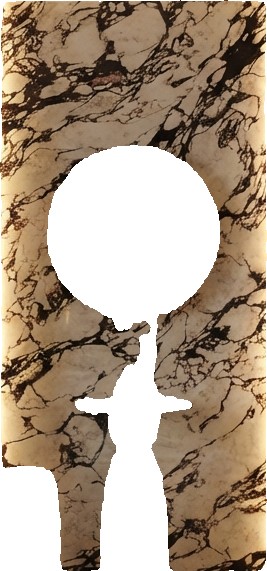
Surface category: wall